Charles Wuorinen

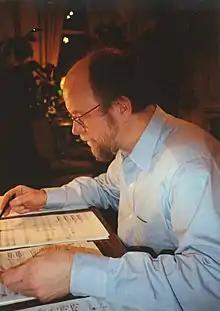
Charles Wuorinen in the 1990s

Charles Peter Wuorinen (June 9, 1938 – March 11, 2020) was an American composer of contemporary classical music based in New York City. He also performed as a pianist and conductor. Wuorinen composed more than 270 works: orchestral music, chamber music, solo instrumental and vocal works, and operas, such as "Brokeback Mountain" (2014). His work was termed serialist but he came to disparage that idea as meaningless. "Time's Encomium", his only purely electronic piece, received the 1970 Pulitzer Prize. Wuorinen taught at several institutions, including Columbia University, Rutgers University and the Manhattan School of Music.